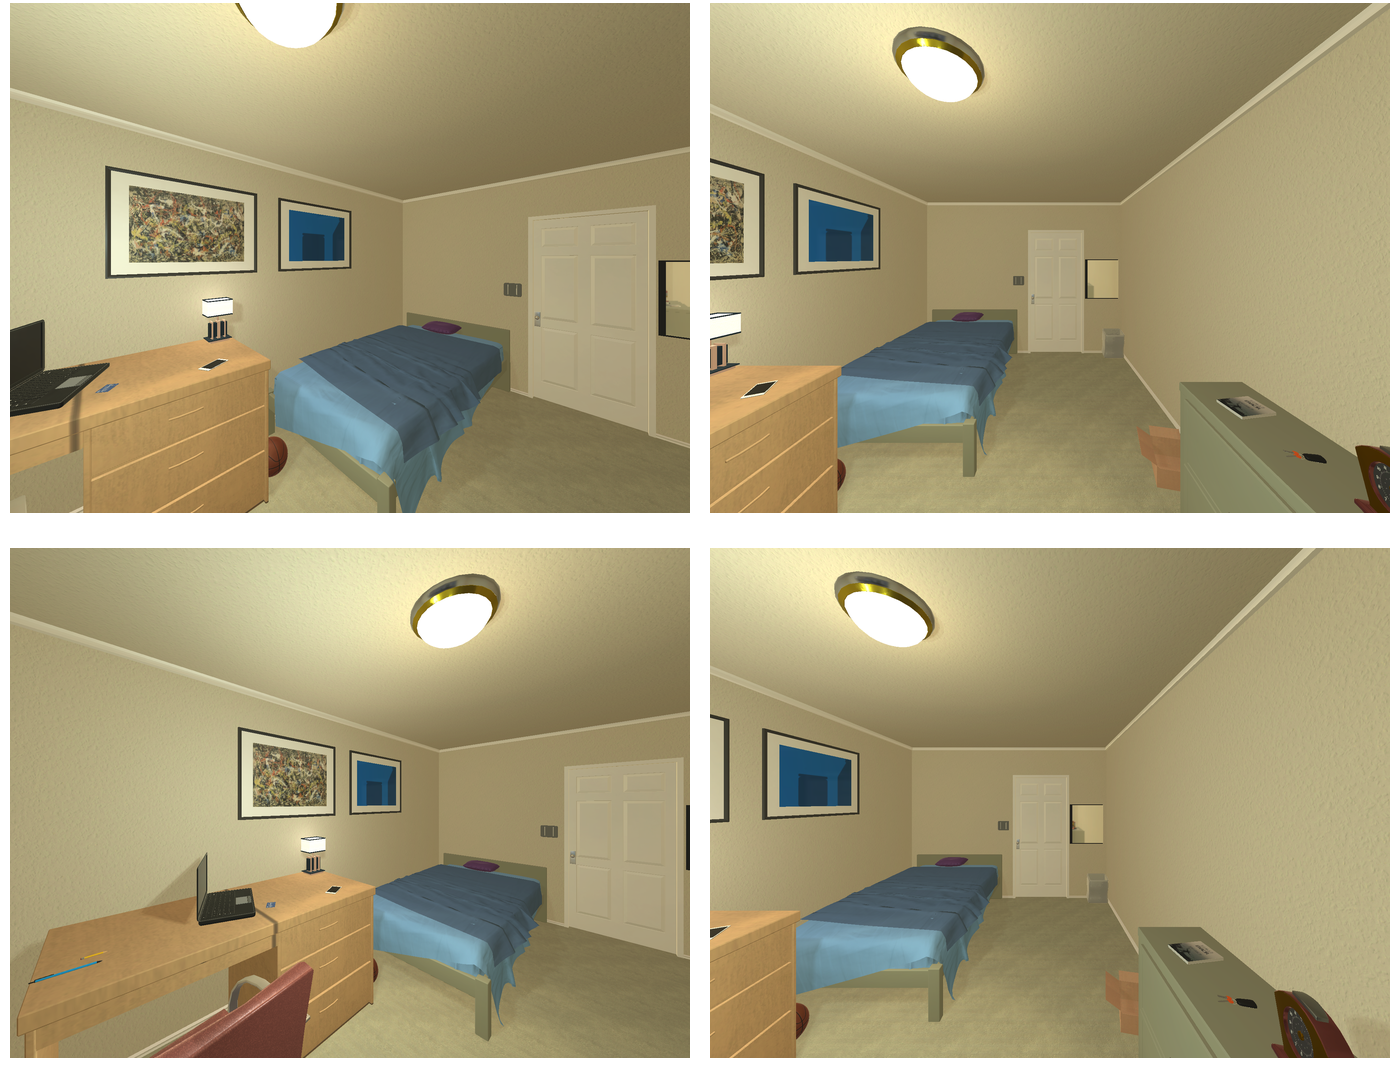Task instruction: Turn on the ceiling light.
Answer: {"task_instruction": "Turn on the ceiling light.", "nodes": ["light switch", "ceiling light"], "edges": [{"functional_relationship": "control", "object1": "light switch", "object2": "ceiling light", "spatial_relations": ["in_front_of", "right_of", "lower_than"], "is_touching": false}], "action_type": "press", "function_type": "device_control"}